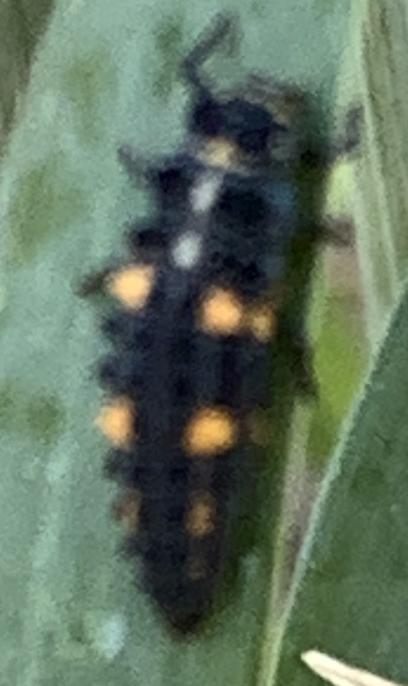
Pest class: predators